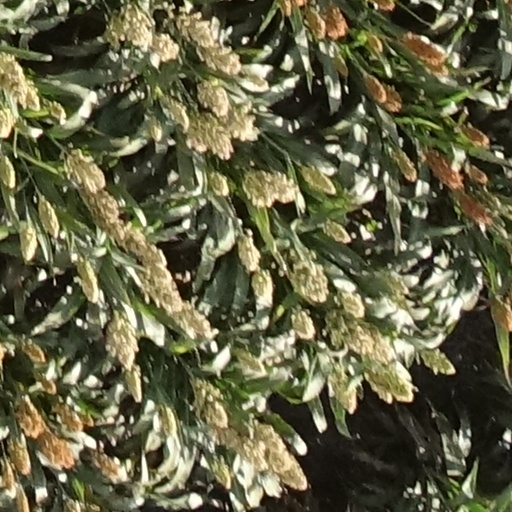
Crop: sorghum